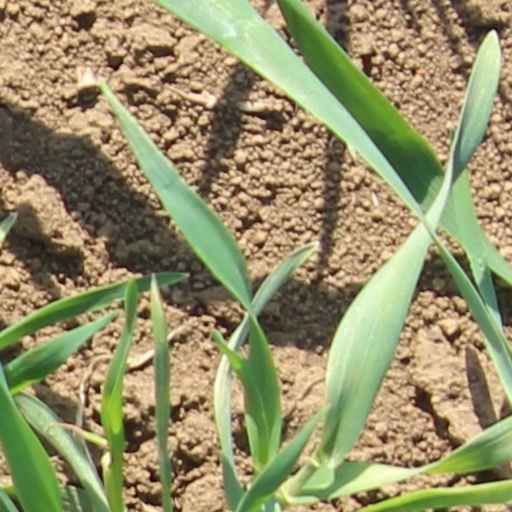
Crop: wheat